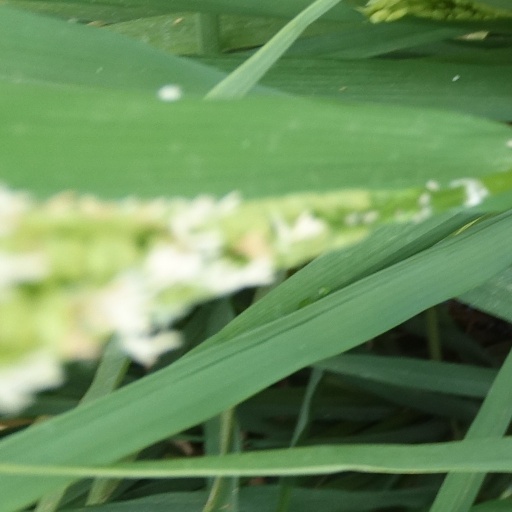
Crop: rice